13 Semester

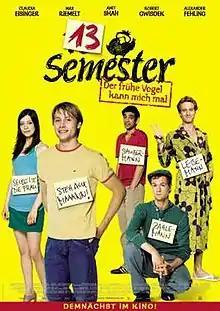
German poster

13 Semester is a 2009 German comedy film. The subtitle (caption) „Der frühe Vogel kann mich mal” (literally “screw the early bird”) indicates that some students are not happy about the "‘early bird’". 13 semesters is longer than the standard period of study.